Kelana Jaya line

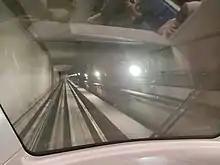
Underground LRT tunnel of the line with visible emergency sidewalk

The line runs from Putra Heights through Kelana Jaya to Gombak, serving the Subang Jaya and Petaling Jaya regions to the south; southwest and central Kuala Lumpur, and the Kuala Lumpur City Centre; and low-density residential areas further north. At in length, it is one of the longest fully automated driverless metro lines in the world.